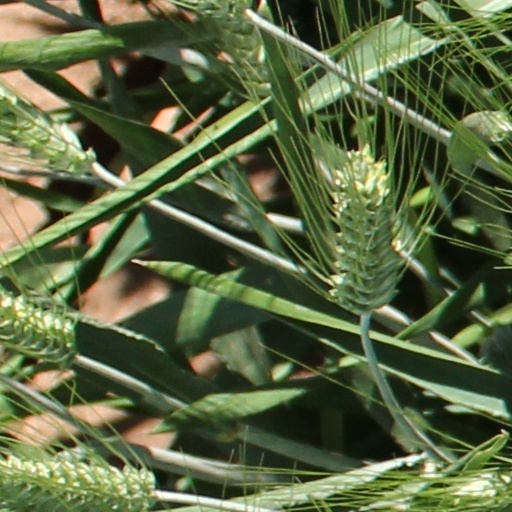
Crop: wheat